1929 European Rowing Championships

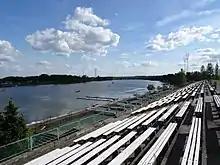
1929 European Rowing Championships venue in 2015

The 1929 European Rowing Championships were rowing championships held on the Bydgoszcz Regatta Course in the Polish city of Bydgoszcz in the suburb of Łęgnowo. The competition was for men only and they competed in all seven Olympic boat classes (M1x, M2x, M2-, M2+, M4-, M4+, M8+).